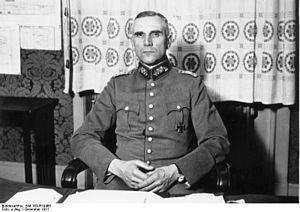
Curt Liebmann, né le 29 janvier 1881 à Cobourg et mort le 2 juillet 1960 à Holzminden, est un General der Infanterie allemand.